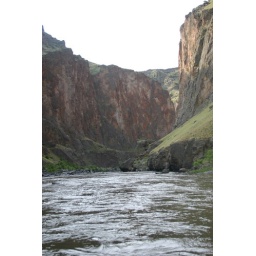
The rock walls along the Owyhee River in Oregon.